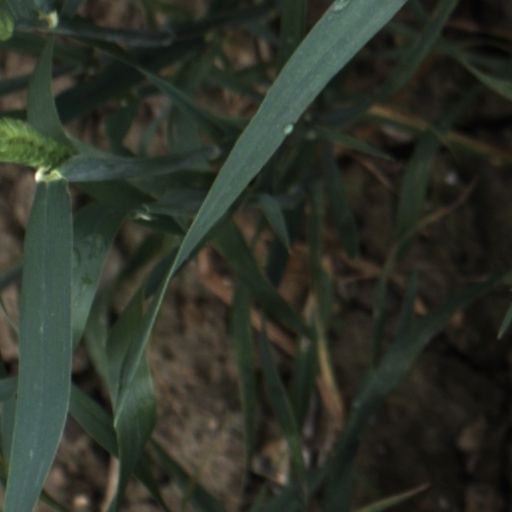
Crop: wheat